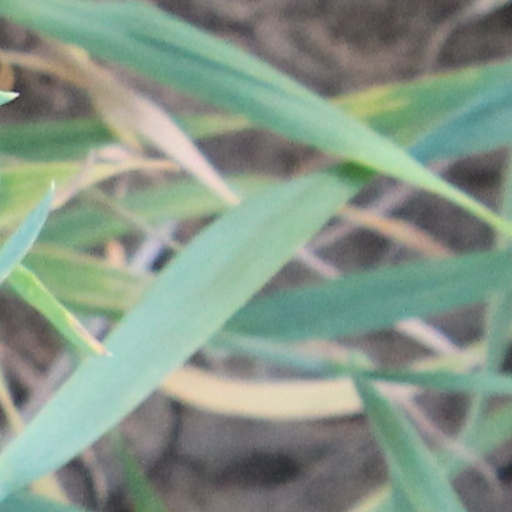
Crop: wheat